Mount Beppo, Queensland

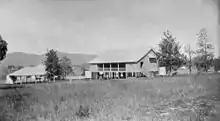

The district takes its name from the neighbouring mountain, whose name in turn is believed to be derived from the Yuggera word meaning "mountain". However, as Yuggera is not a local indigenous language, it may have been Europeans who introduced the name.